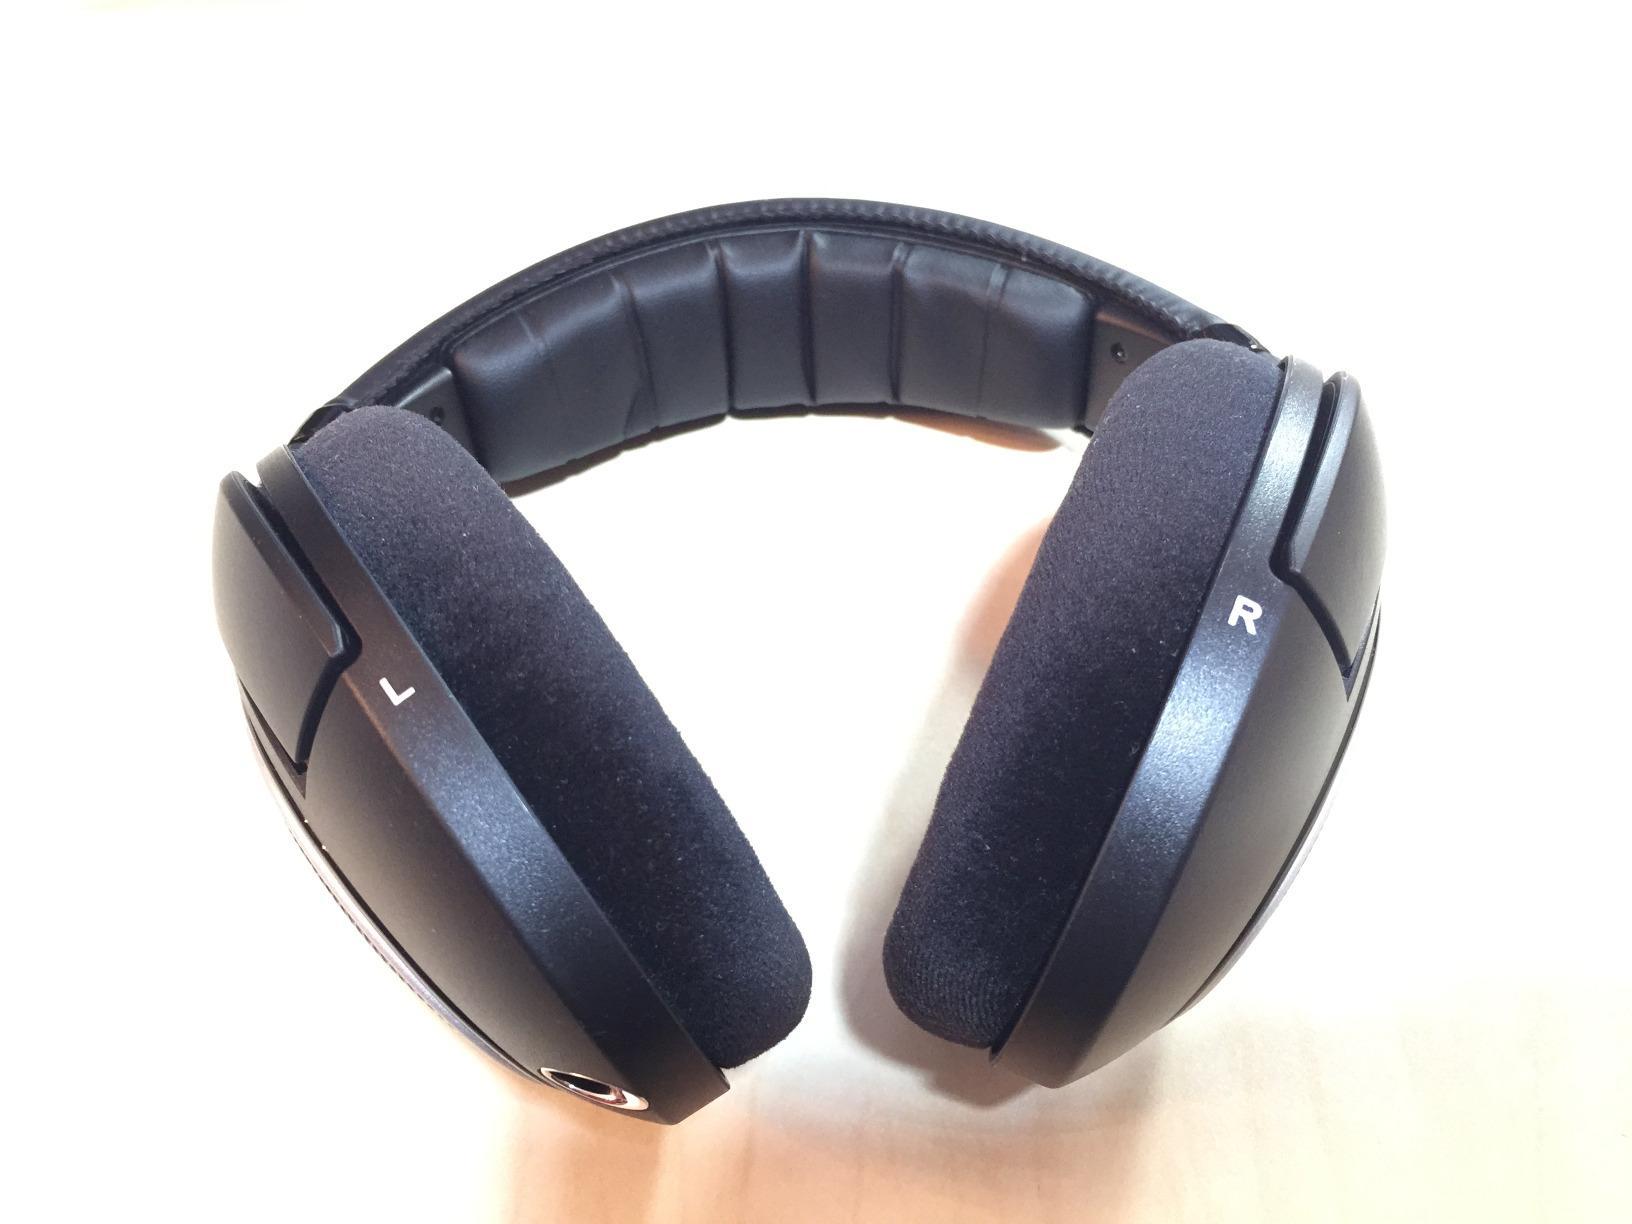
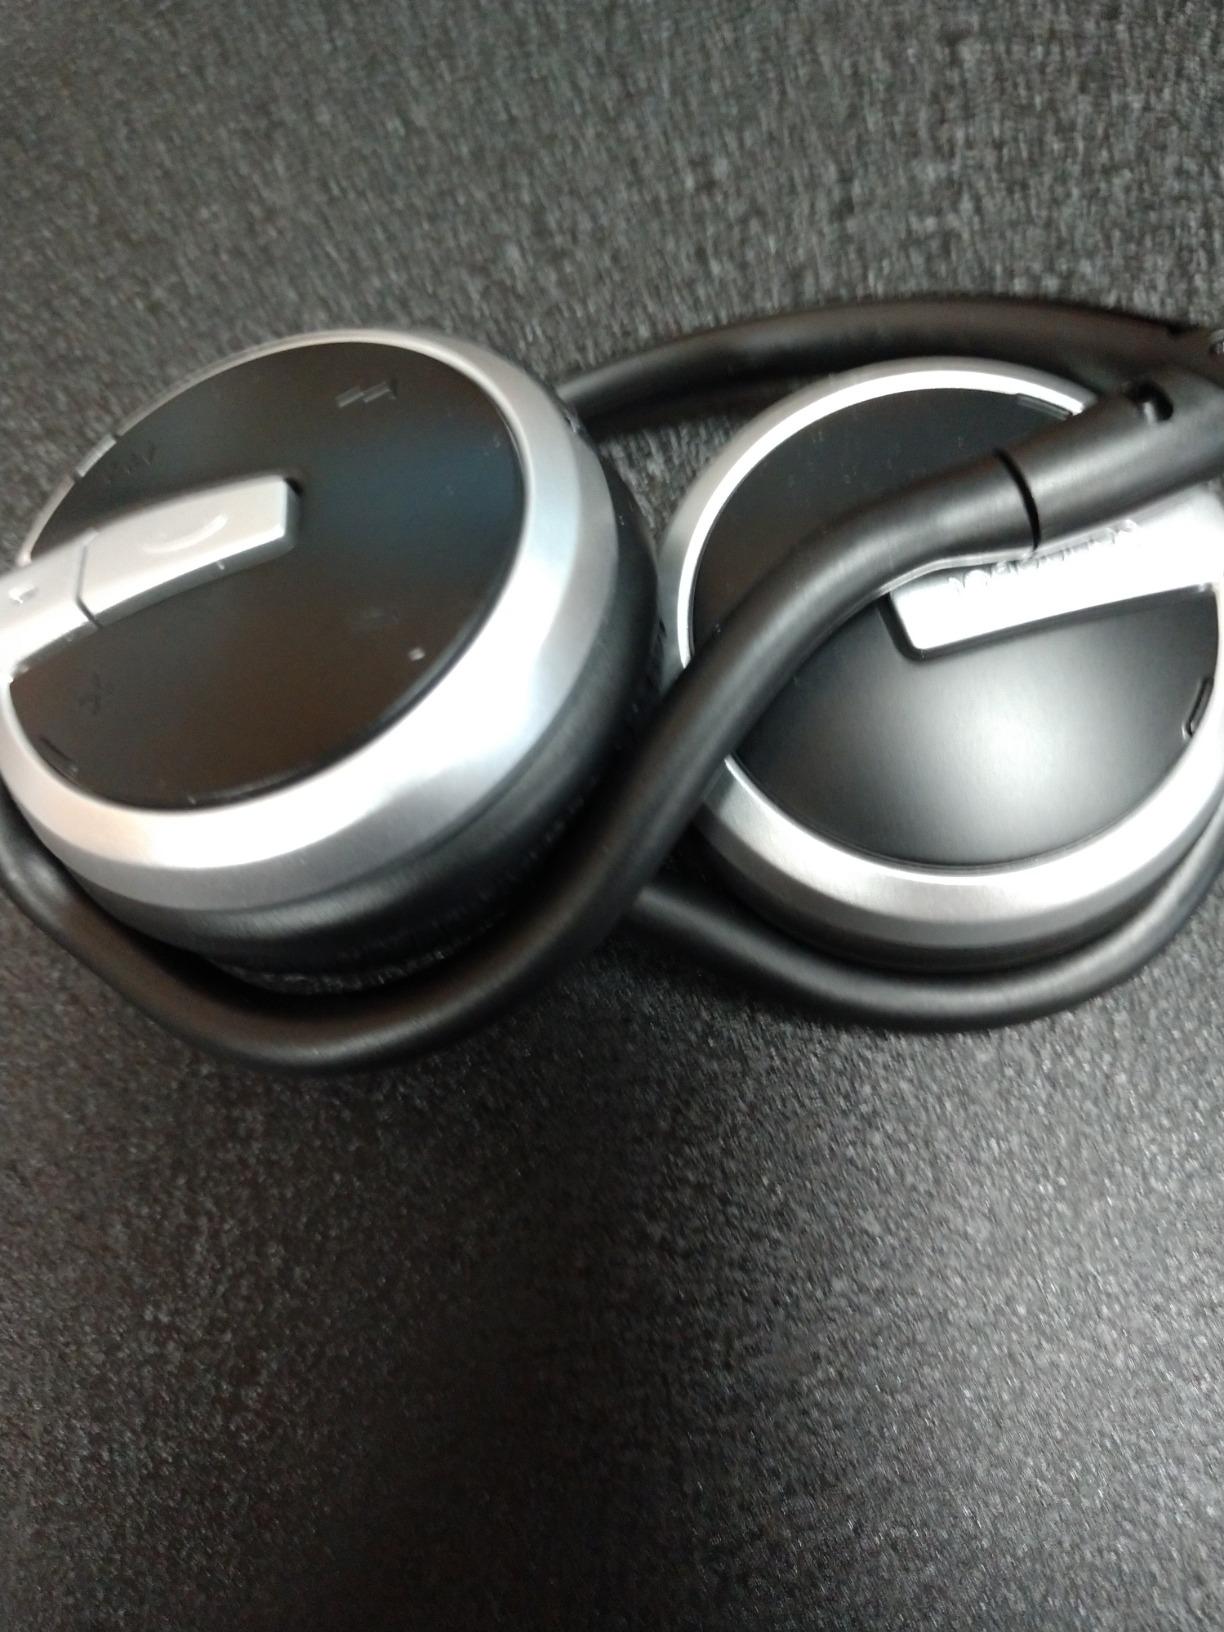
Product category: headphones
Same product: no